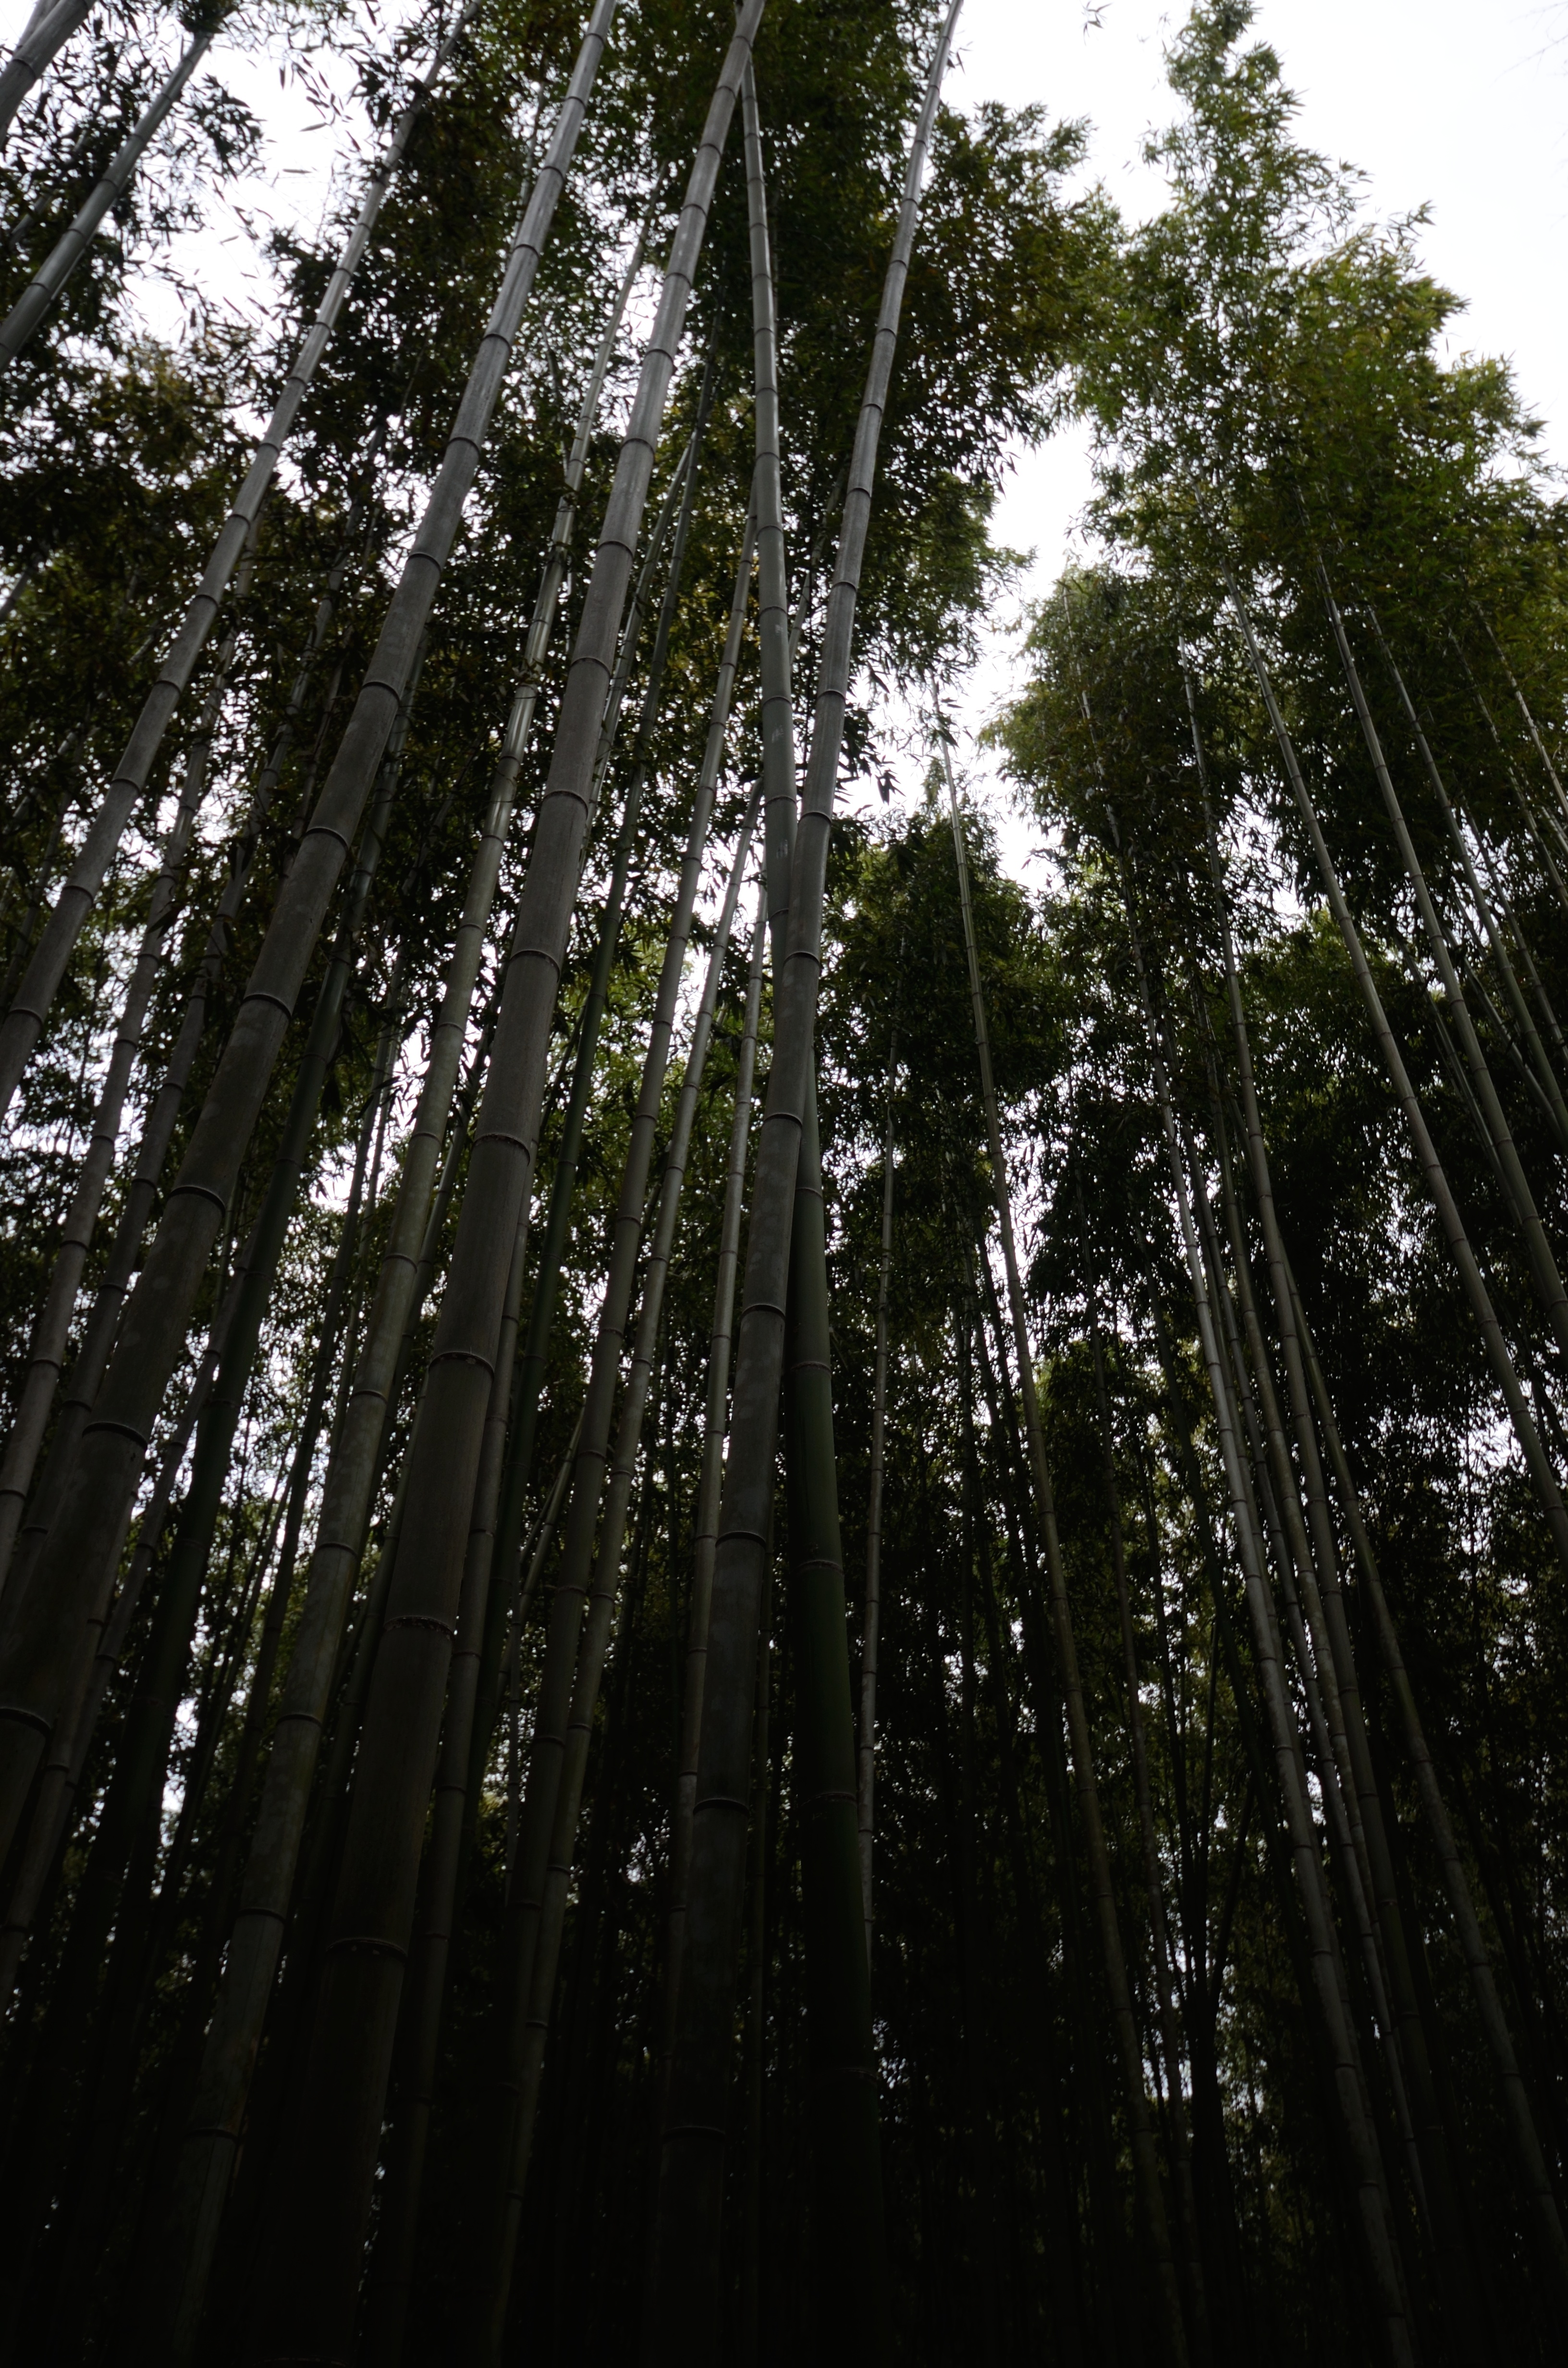
tree, nature, forest, branch, plant, sunlight, leaf, jungle, rainforest, woodland, habitat, natural environment, atmospheric phenomenon, plant stem, woody plant